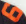
Number: 6